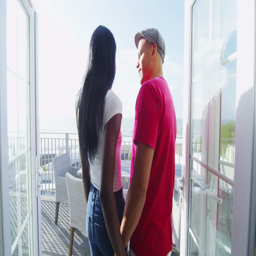
romantic couple in love go to look at the view from the balcony of their beachside apartment